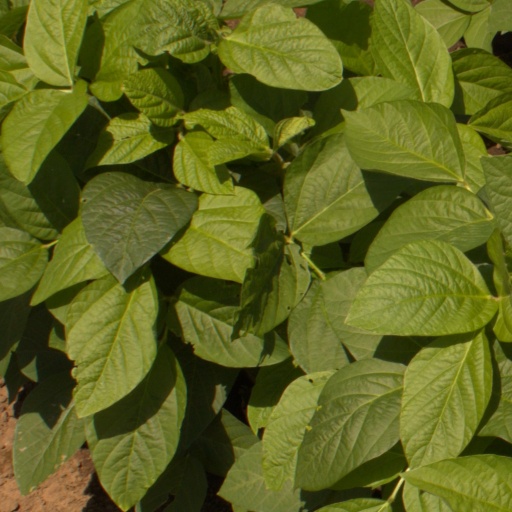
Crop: soybean